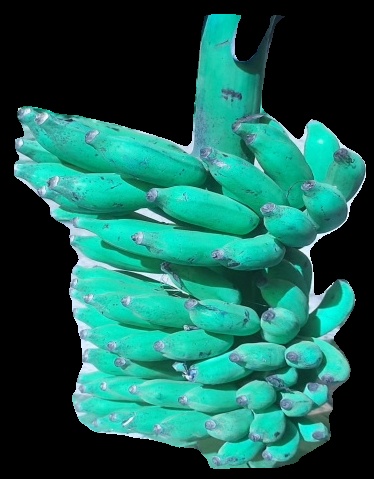
Variety: elakki-bale
Grade: grade3